Giovanni Ruvolo

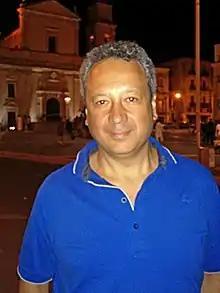

He ran for Mayor of Caltanissetta as an independent at the 2014 Italian local elections and he was elected on 11 June 2014.